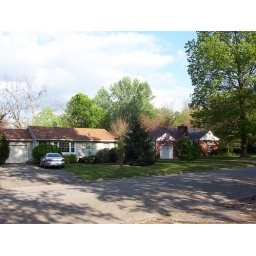
These houses are shaded by the very tall trees across the street in the afternoon and early evening.